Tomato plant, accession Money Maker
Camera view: bottom (45 deg); turntable rotation: 330 degrees
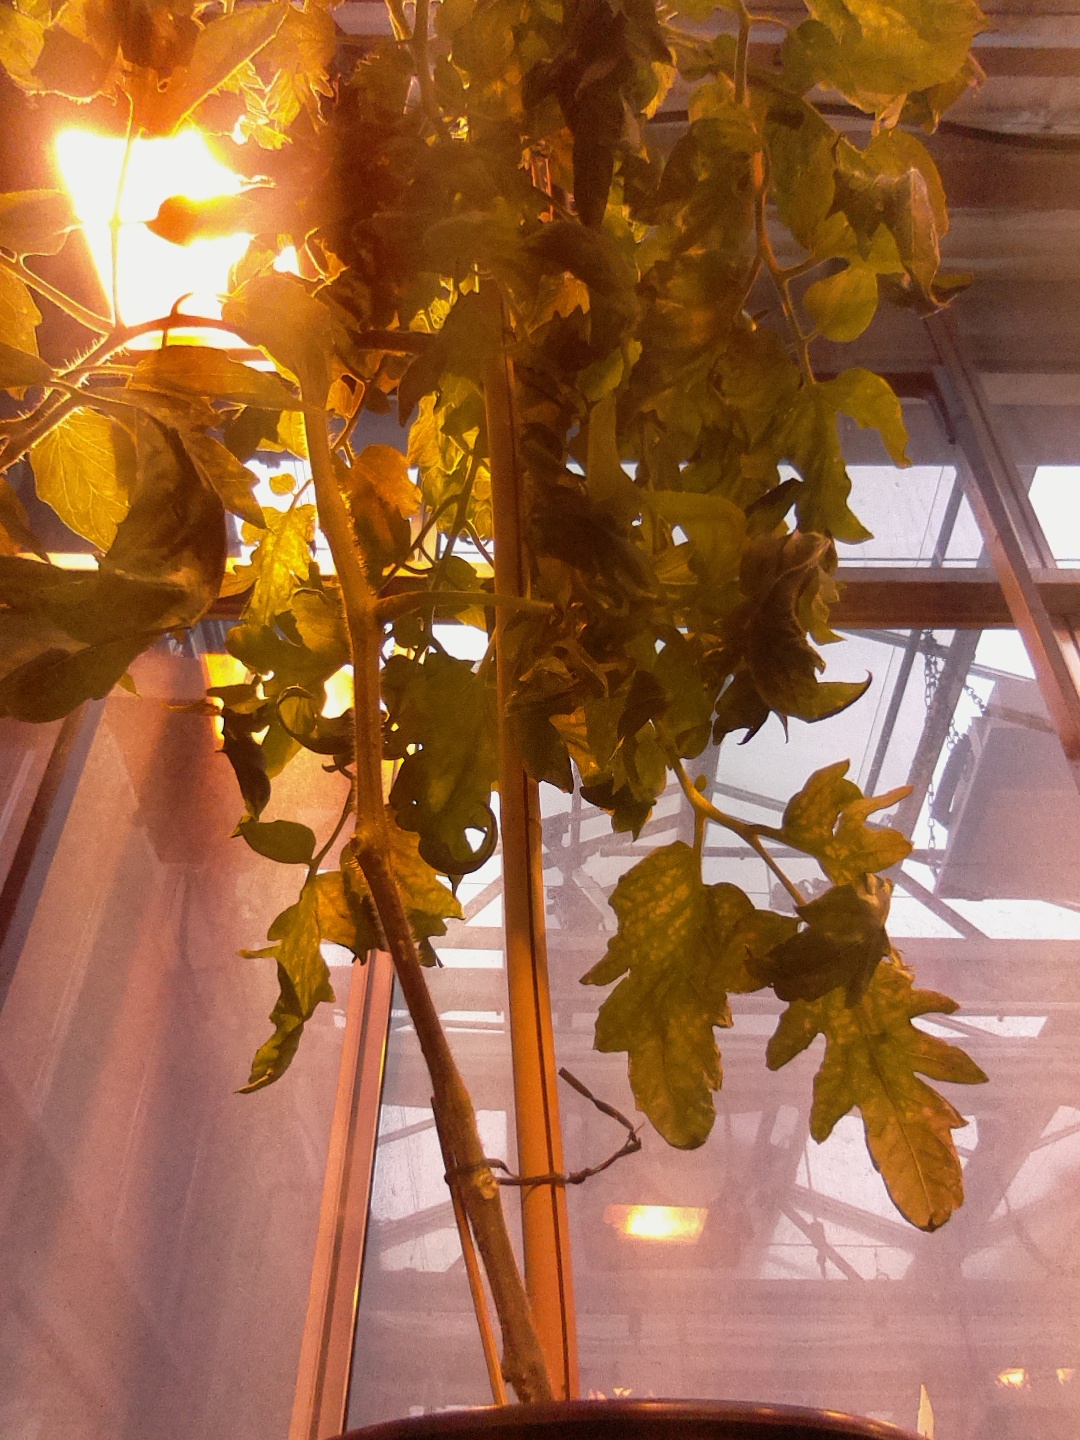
BBCH growth stage 76: 60%-70% of final fruit size